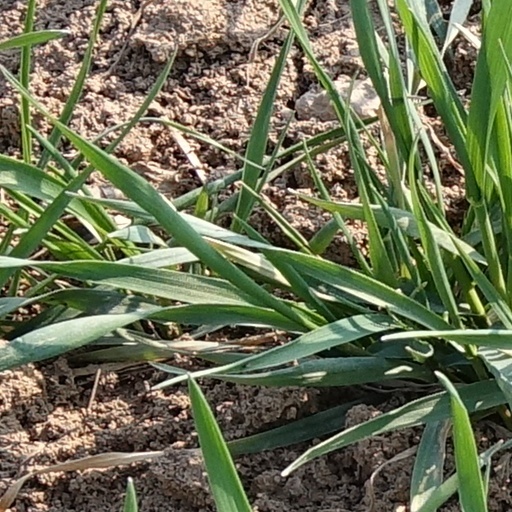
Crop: wheat